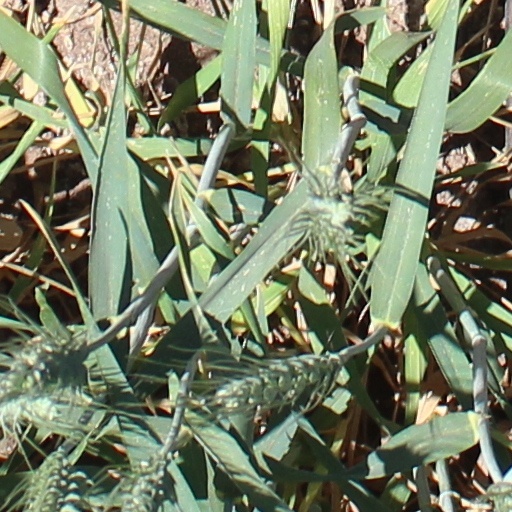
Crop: wheat